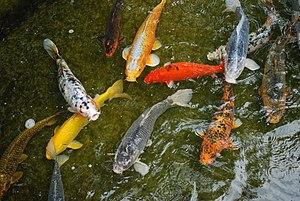
Le jardin japonais de Hasselt.
Le Jardin japonais de Hasselt en Belgique est le résultat d'une collaboration entre la ville d'Itami et Hasselt se déroulant depuis 1985. Hasselt offrit à Itami en novembre 1991 une tour à carillon, et Hasselt se vit offrir un jardin japonais, symbole d'amitié.